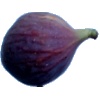
Label: fig